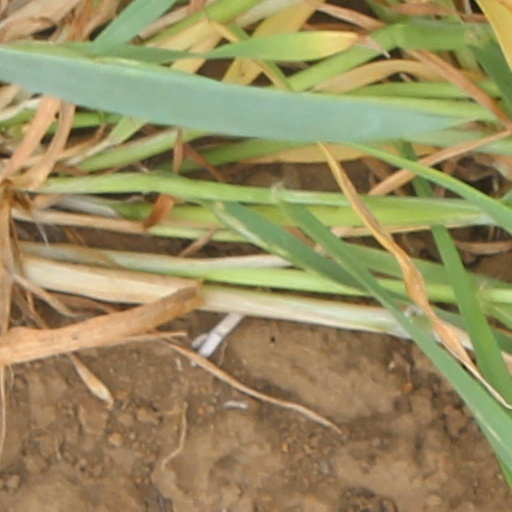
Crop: wheat